Morong, Rizal

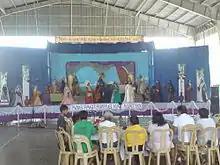
The main tableau of the 2010 Pabasang Bayan in Morong

The first Filipino to die in World War I was Private Tomas Mateo Claudio, who served with the U.S. Marine Corps as part of the American Expeditionary Forces to Europe. He died in the Battle of Château Thierry in France on June 29, 1918. The Tomas Claudio Memorial College in Morong, which was founded in 1950, was named in his honor. The main street of the town was also named in his honor.